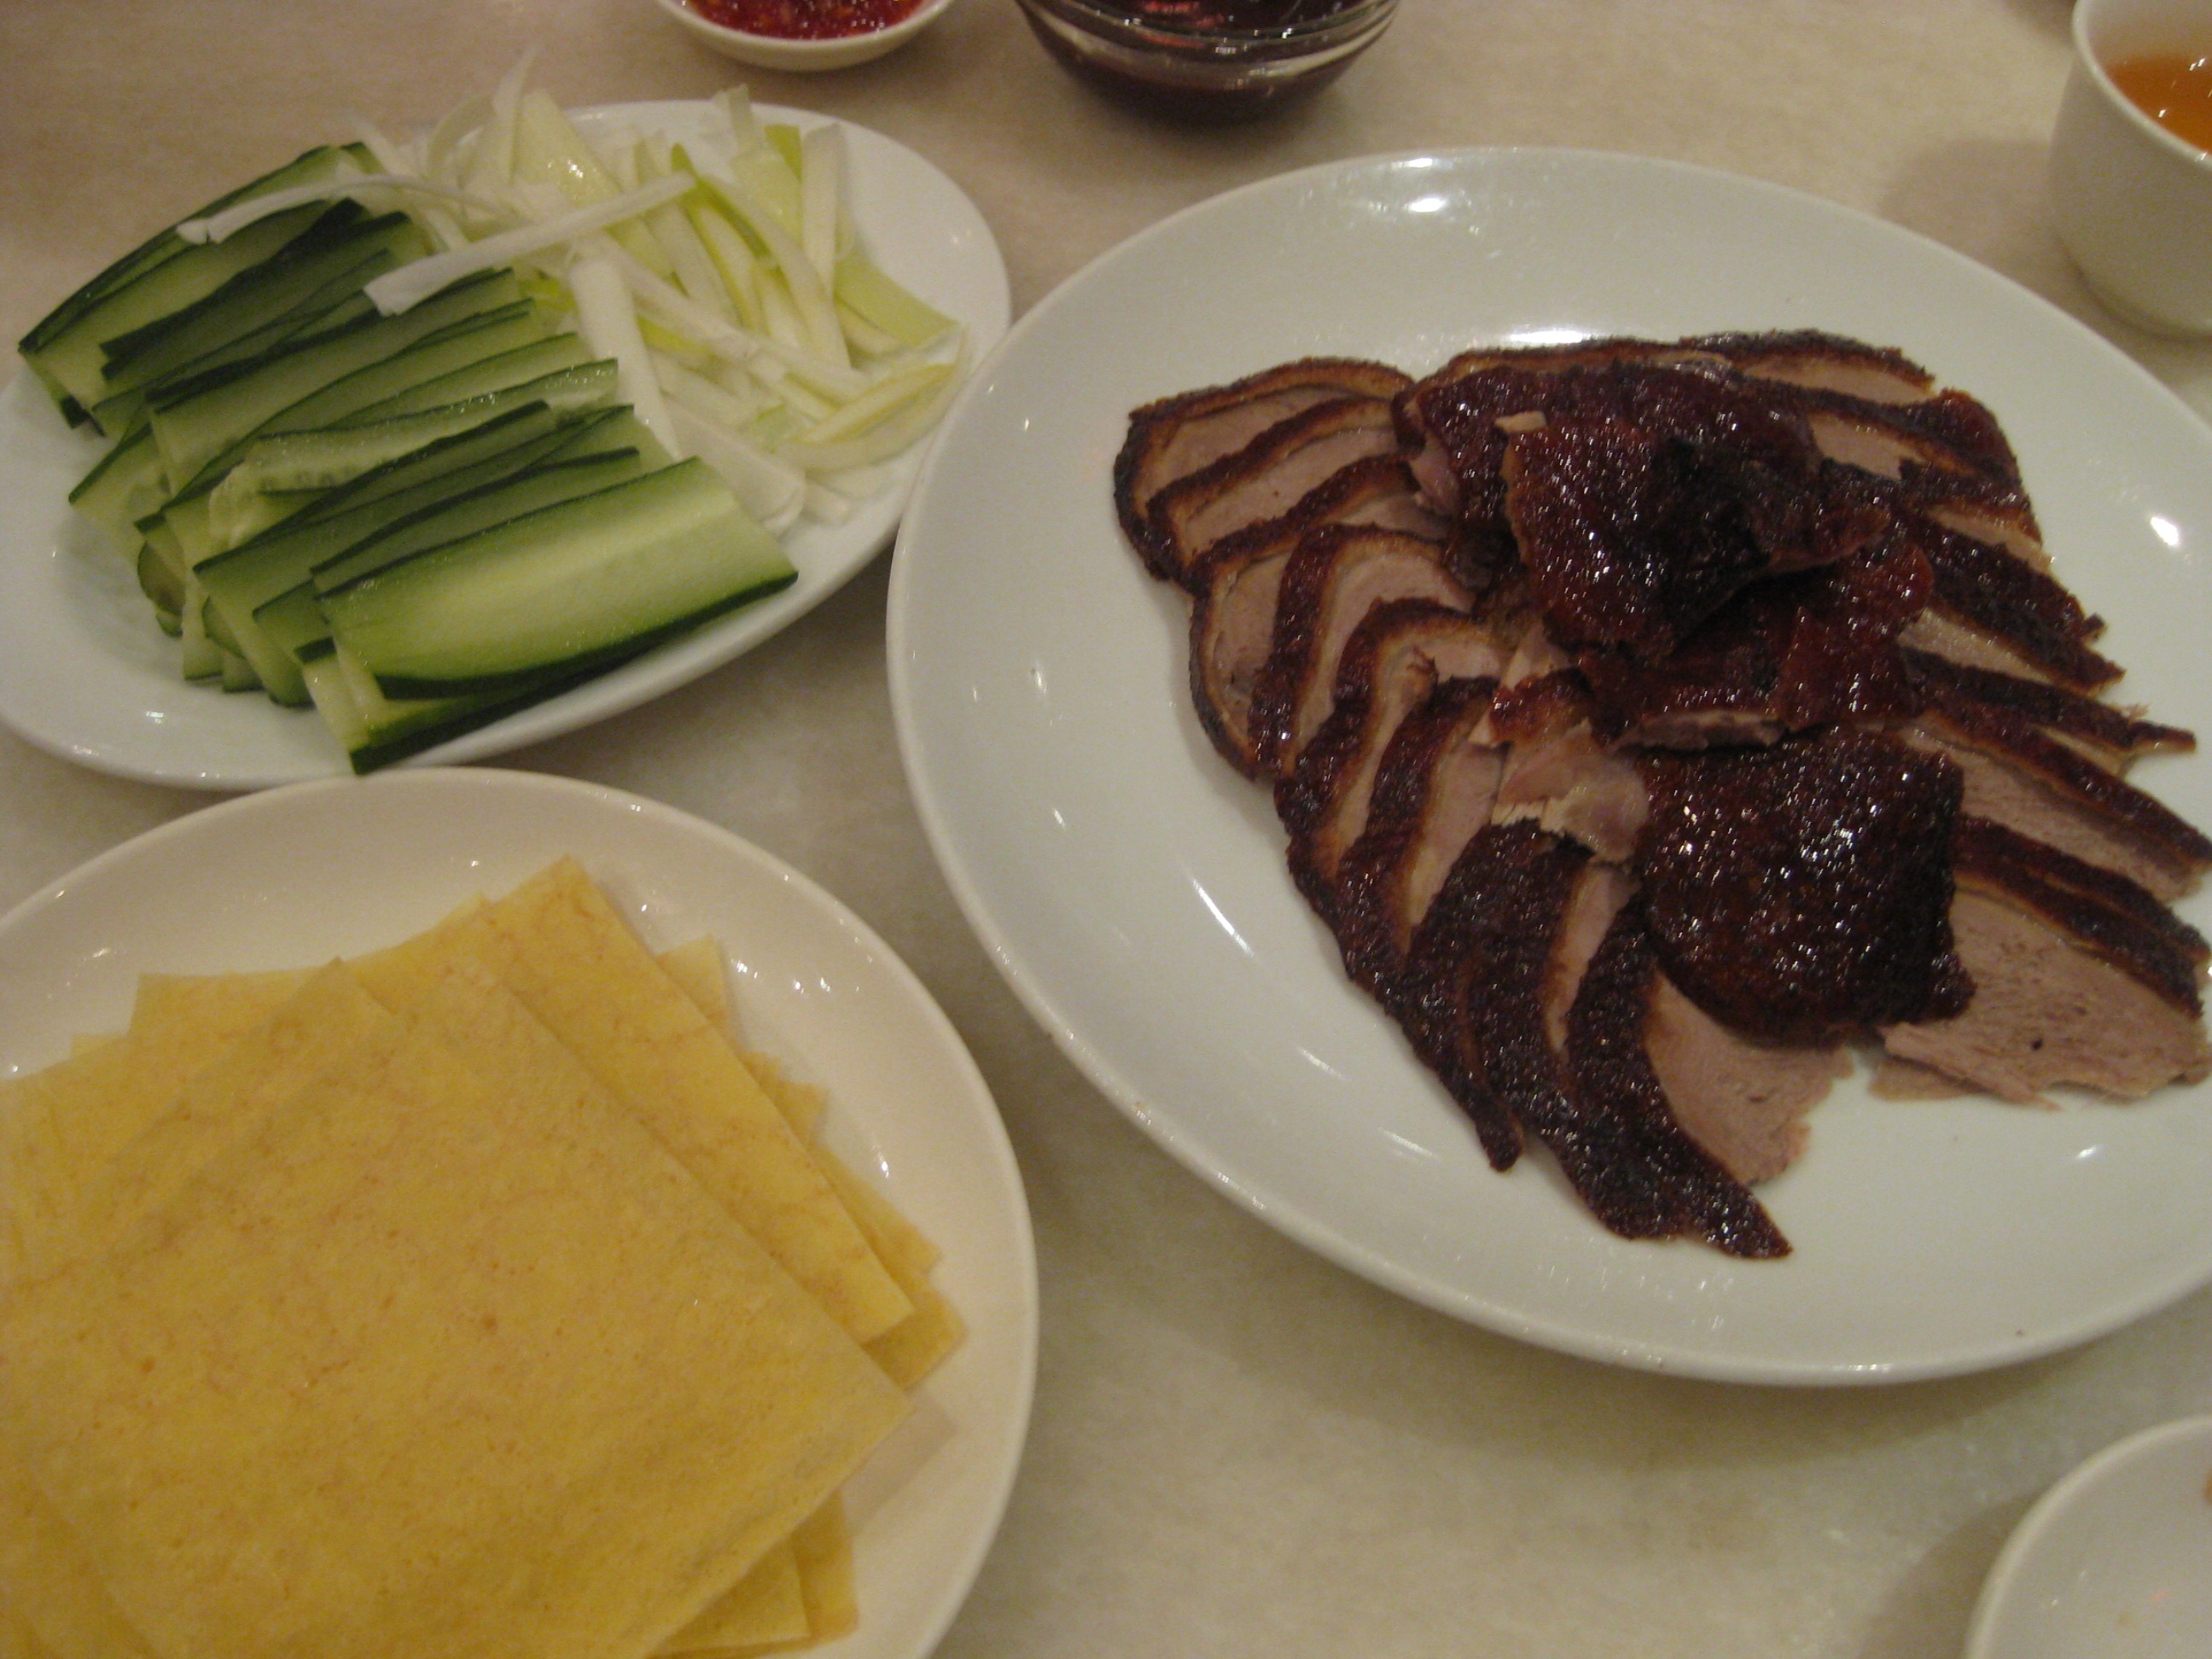
bird, restaurant, roast, dish, meal, food, cooking, plate, breakfast, gourmet, meat, lunch, cuisine, delicious, poultry, asian food, cooked, duck, dinner, tasty, roast duck, chinese food